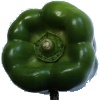
Label: green_pepper